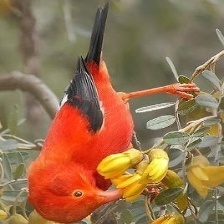
Species: IWI
Scientific name:  VESTIARIA COCCINEA.